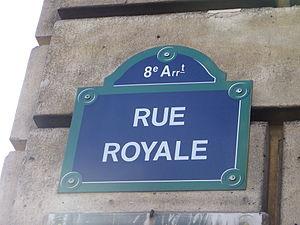
Plaque rue Royale à Paris
Cet article donne une liste des voies du 8ᵉ arrondissement de Paris, en France.